Ludwig August von Frankl

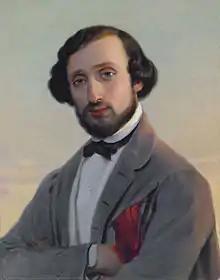
Ludwig August von Frankl, portrait by Leopold Pollak

Ludwig August Ritter von Frankl-Hochwart (3 February 1810 – 12 March 1894) was a Jewish Bohemian-Austrian writer and poet.